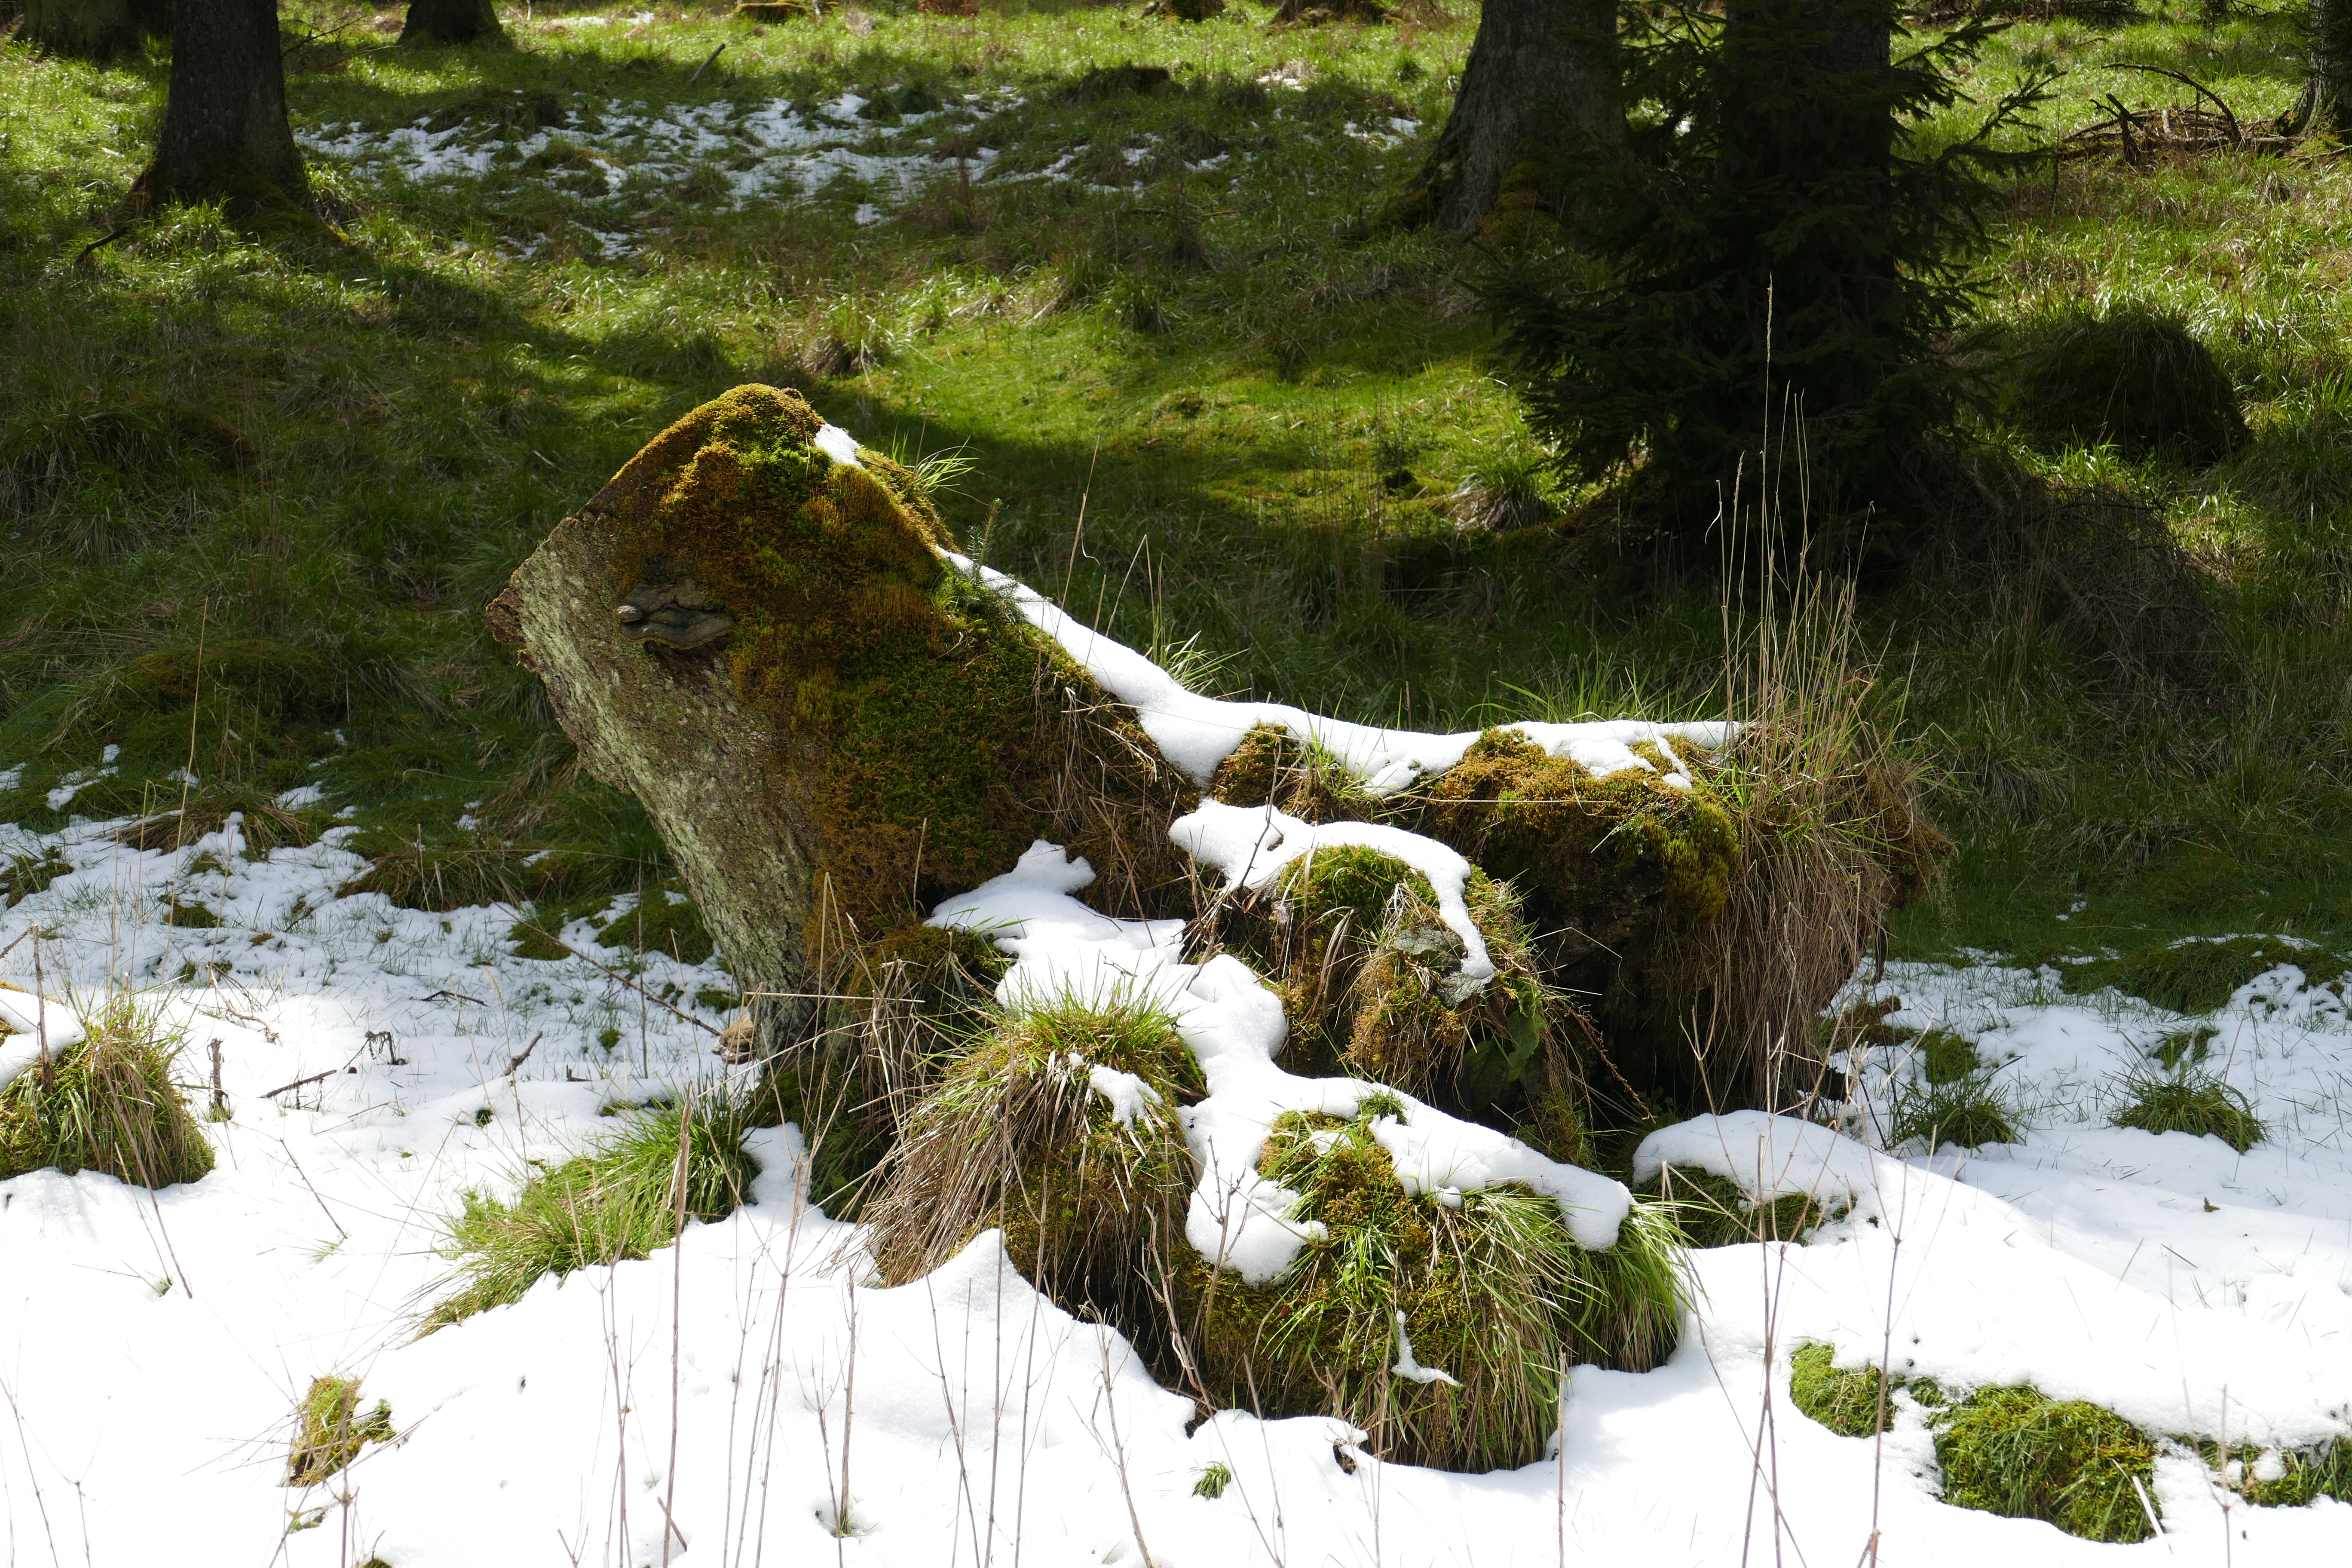
tree, nature, forest, wilderness, branch, snow, pond, stream, log, spring, tribe, wetland, thaw, woodland, habitat, natural environment